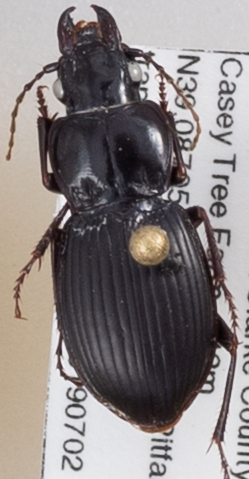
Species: Cyclotrachelus sigillatus
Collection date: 2019-07-02 04:00:00
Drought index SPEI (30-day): -0.078
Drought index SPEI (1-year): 2.09
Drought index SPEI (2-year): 2.09